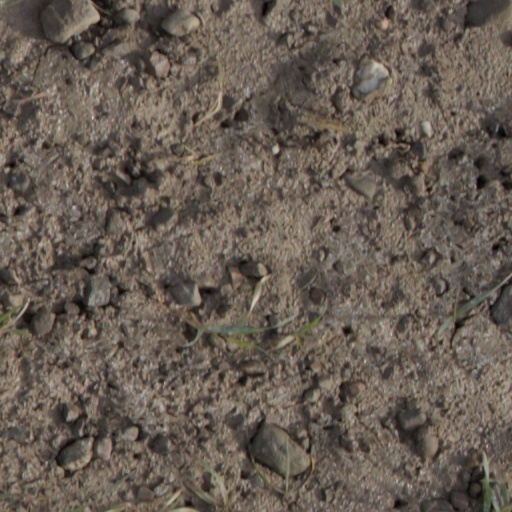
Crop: wheat